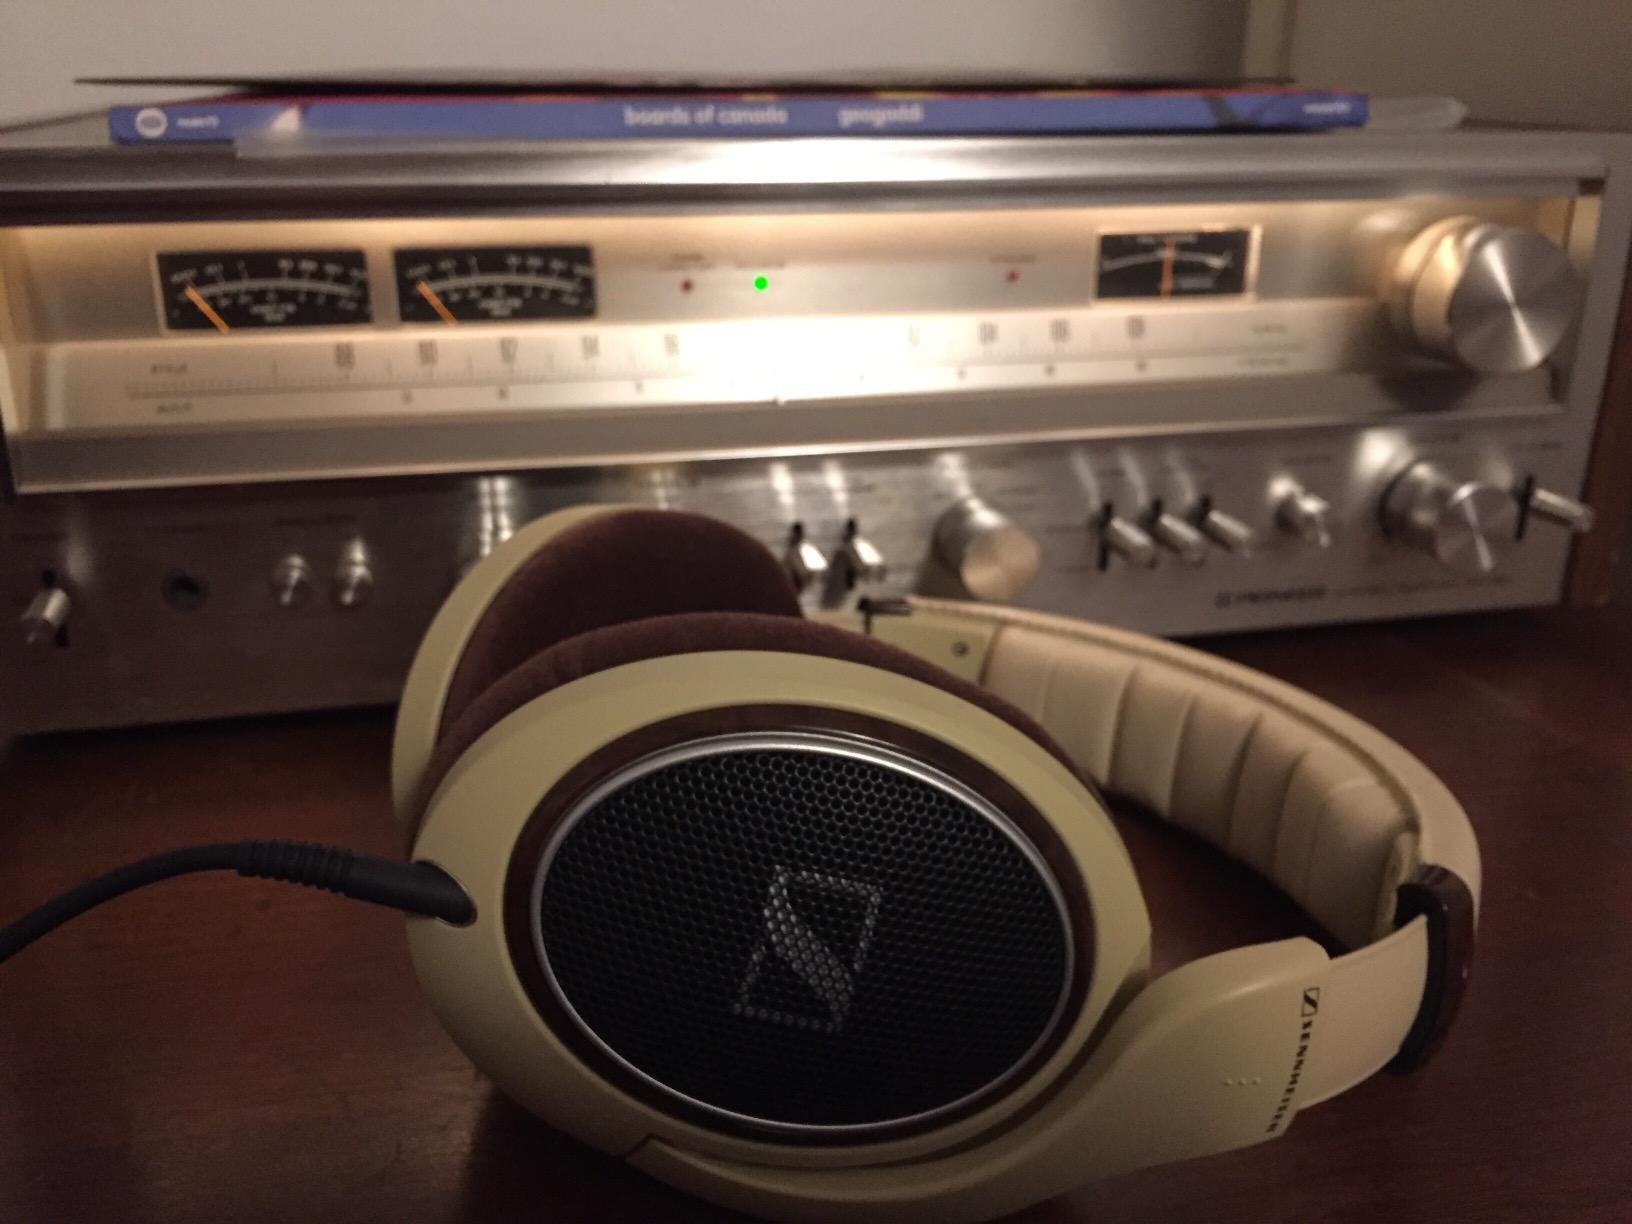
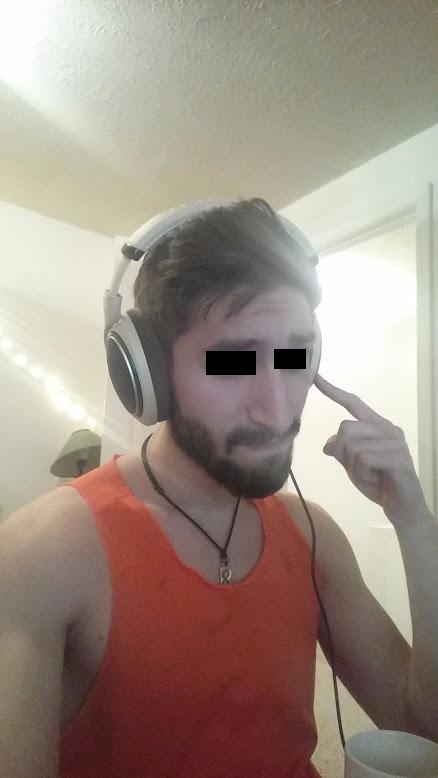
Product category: headphones
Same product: yes